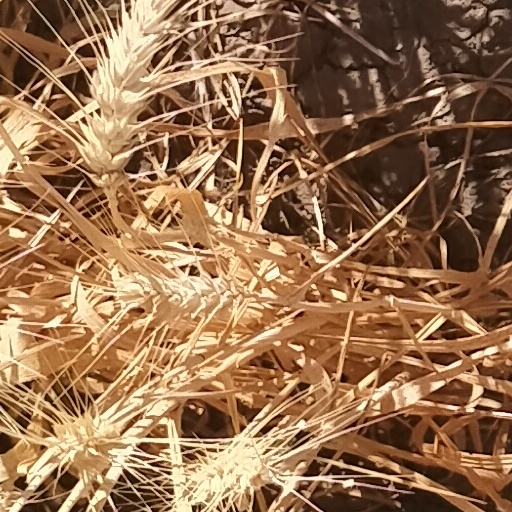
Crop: wheat